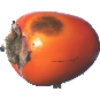
Label: kaki